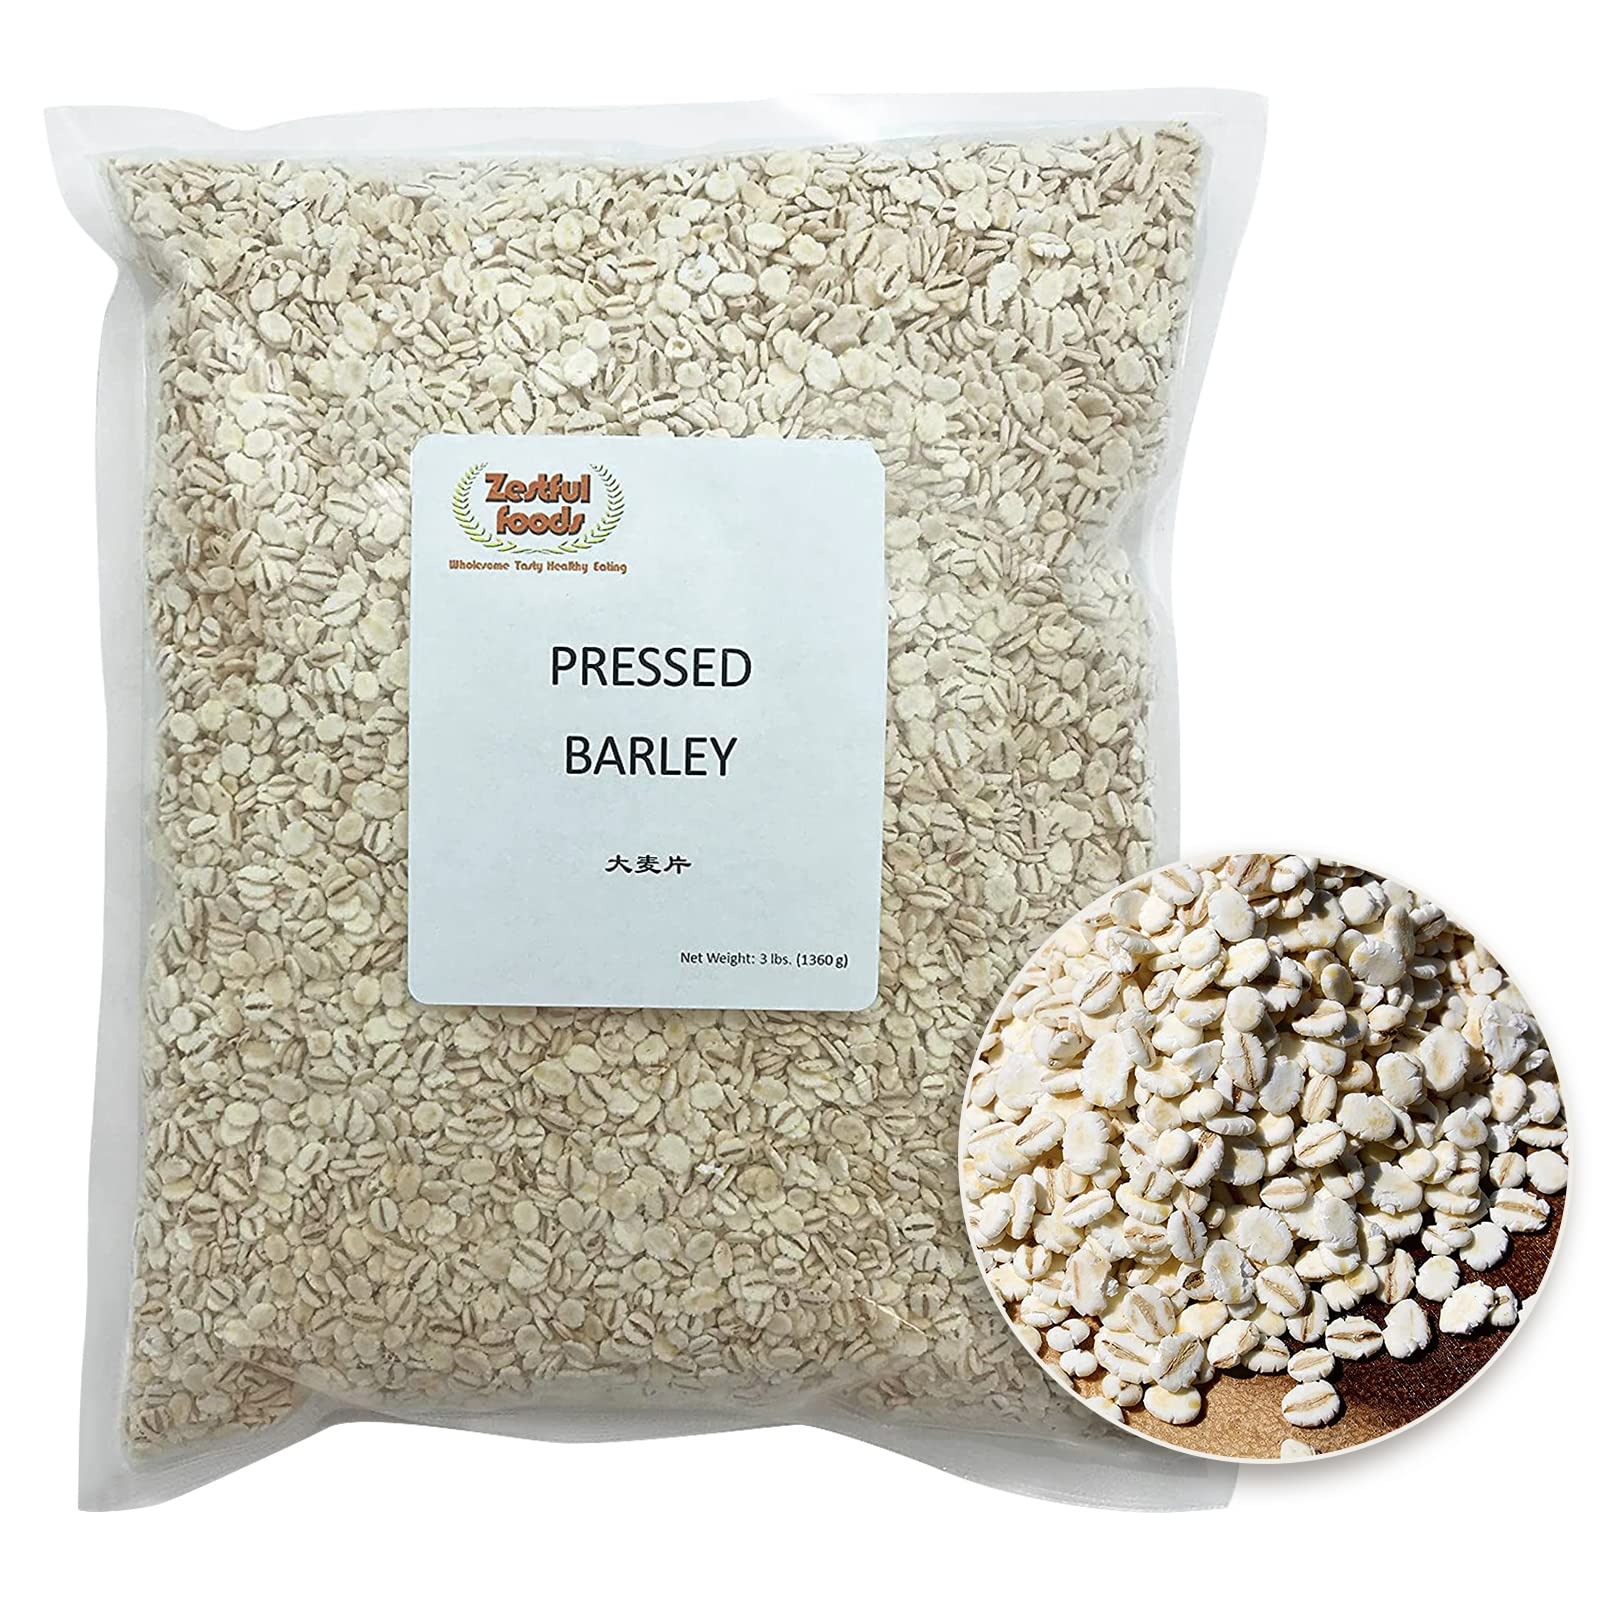
Item Name: Zestful Foods Whole Grain Rolled Barley, Pressed Barley, 3 Pounds, grown in the USA
Bullet Point 1: Made from whole grain barley kernels
Bullet Point 2: Proudly grown, harvested and processed in the heartlands of USA
Bullet Point 3: Cooks faster than regular barley
Bullet Point 4: Packed with dietary fiber and essential minerals, including potassium, calcium, magnesium, iron, phosphorous, manganese, and zinc
Bullet Point 5: 3 lbs. per pack
Product Description: Our hulled barley Packed with dietary fiber and essential minerals, including potassium, calcium, magnesium, iron, phosphorus, manganese, and zinc，Proudly grown, harvested and processed in the heartlands of USA。Cooks faster than regular barley,Boil the water, and add a pinch of salt if desired. Add barley, and bring back up to a boil. Reduce to low heat, cover and cook for about 50 minutes. Take off heat and let it sit for 10 minutes. Serve warm, and enjoy!
Value: 48.0
Unit: Ounce

Price: 16.99